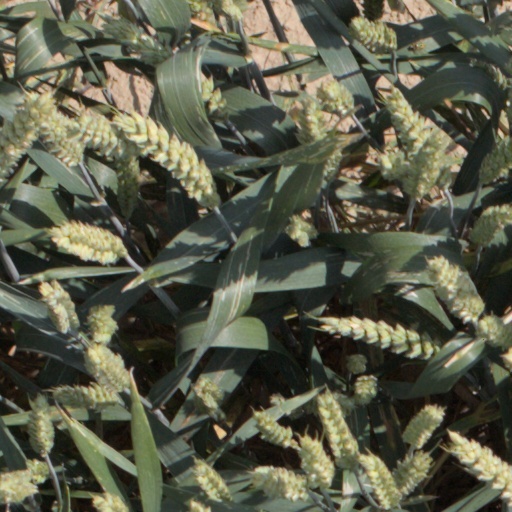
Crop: wheat